Krautrock

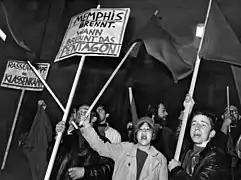
A German student protest from 1968

Krautrock emerged in West Germany during the 1960s and early 1970s. The music was partially inspired by broad cultural developments such as the revolutionary 1968 German student movement, with many young people having both political and aesthetic concerns. Youth rebelled against both dominant American influence and conservative German entertainment such as schlager music, seeking to liberate themselves from Germany's Nazi legacy in World War II and create a new popular culture. Dieter Moebius, of the bands Cluster and Harmonia, noted that "we were a lot of the times on the streets instead of studying. As young people we were not very proud to be German [...] we were all tired of listening to bad German music and imitations of American music. Something had to happen." The movement saw artists merge elements of varied genres such as psychedelic rock, avant-garde forms of electronic music, funk rhythm, jazz improvisation and "ethnic" music styles, typically reflecting a "genuine sense of awe and wonder".